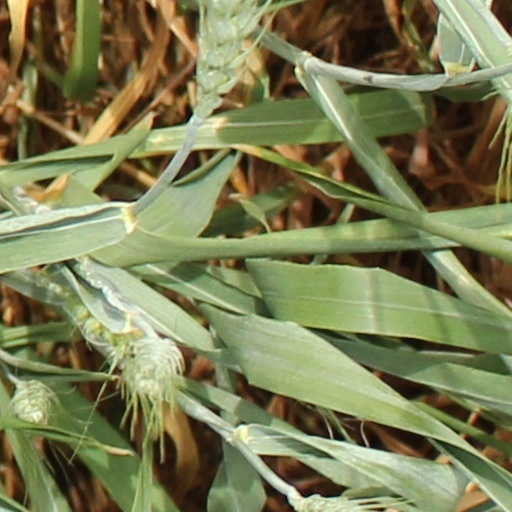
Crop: wheat